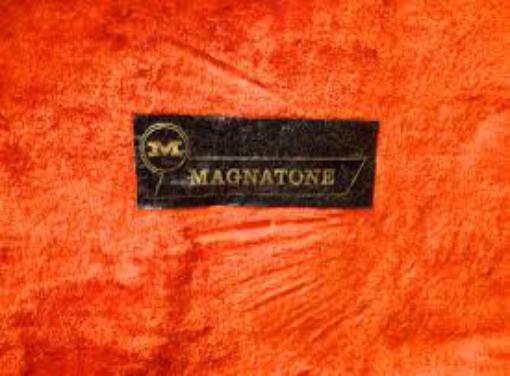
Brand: magnatone
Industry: Electronic